Stephen, King of England

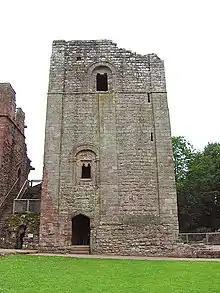
The stone keep at Goodrich in Herefordshire, an example of the style of fortification slowly beginning to replace earth-and-wooden motte and bailey castle design by the late 1130s

Stephen was attacked on several fronts during 1138. First, Robert, Earl of Gloucester, rebelled against the King, starting the descent into civil war in England. An illegitimate son of Henry I and the half-brother of the Empress Matilda, Robert was one of the most powerful Anglo-Norman barons, controlling estates in Normandy. He was known for his qualities as a statesman, his military experience, and leadership ability. Robert had tried to convince Theobald to take the throne in 1135; he did not attend Stephen's first court in 1136 and it took several summonses to convince him to attend court at Oxford later that year. In 1138, Robert renounced his fealty to Stephen and declared his support for Matilda, triggering a major regional rebellion in Kent and across the south-west of England, although Robert himself remained in Normandy. In France, Geoffrey of Anjou took advantage of the situation by re-invading Normandy. David I of Scotland also invaded the north of England once again, announcing that he was supporting the claim of his niece the Empress Matilda to the throne, pushing south into Yorkshire.